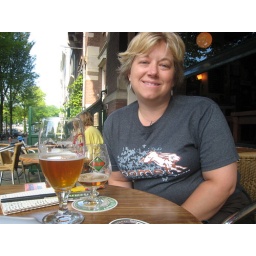
A bar 2 houses down from our b&amp;amp;B. Served breakfast in the AM.